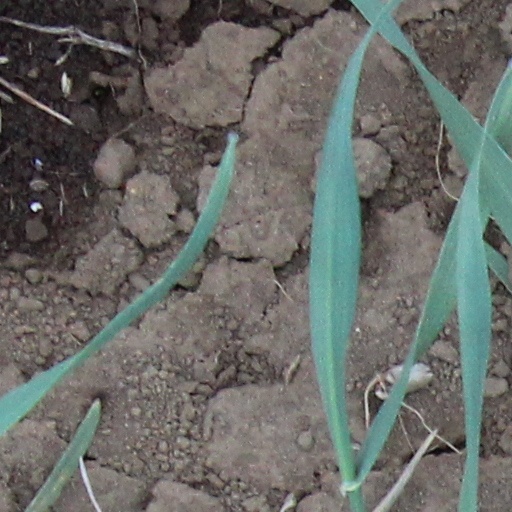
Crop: wheat